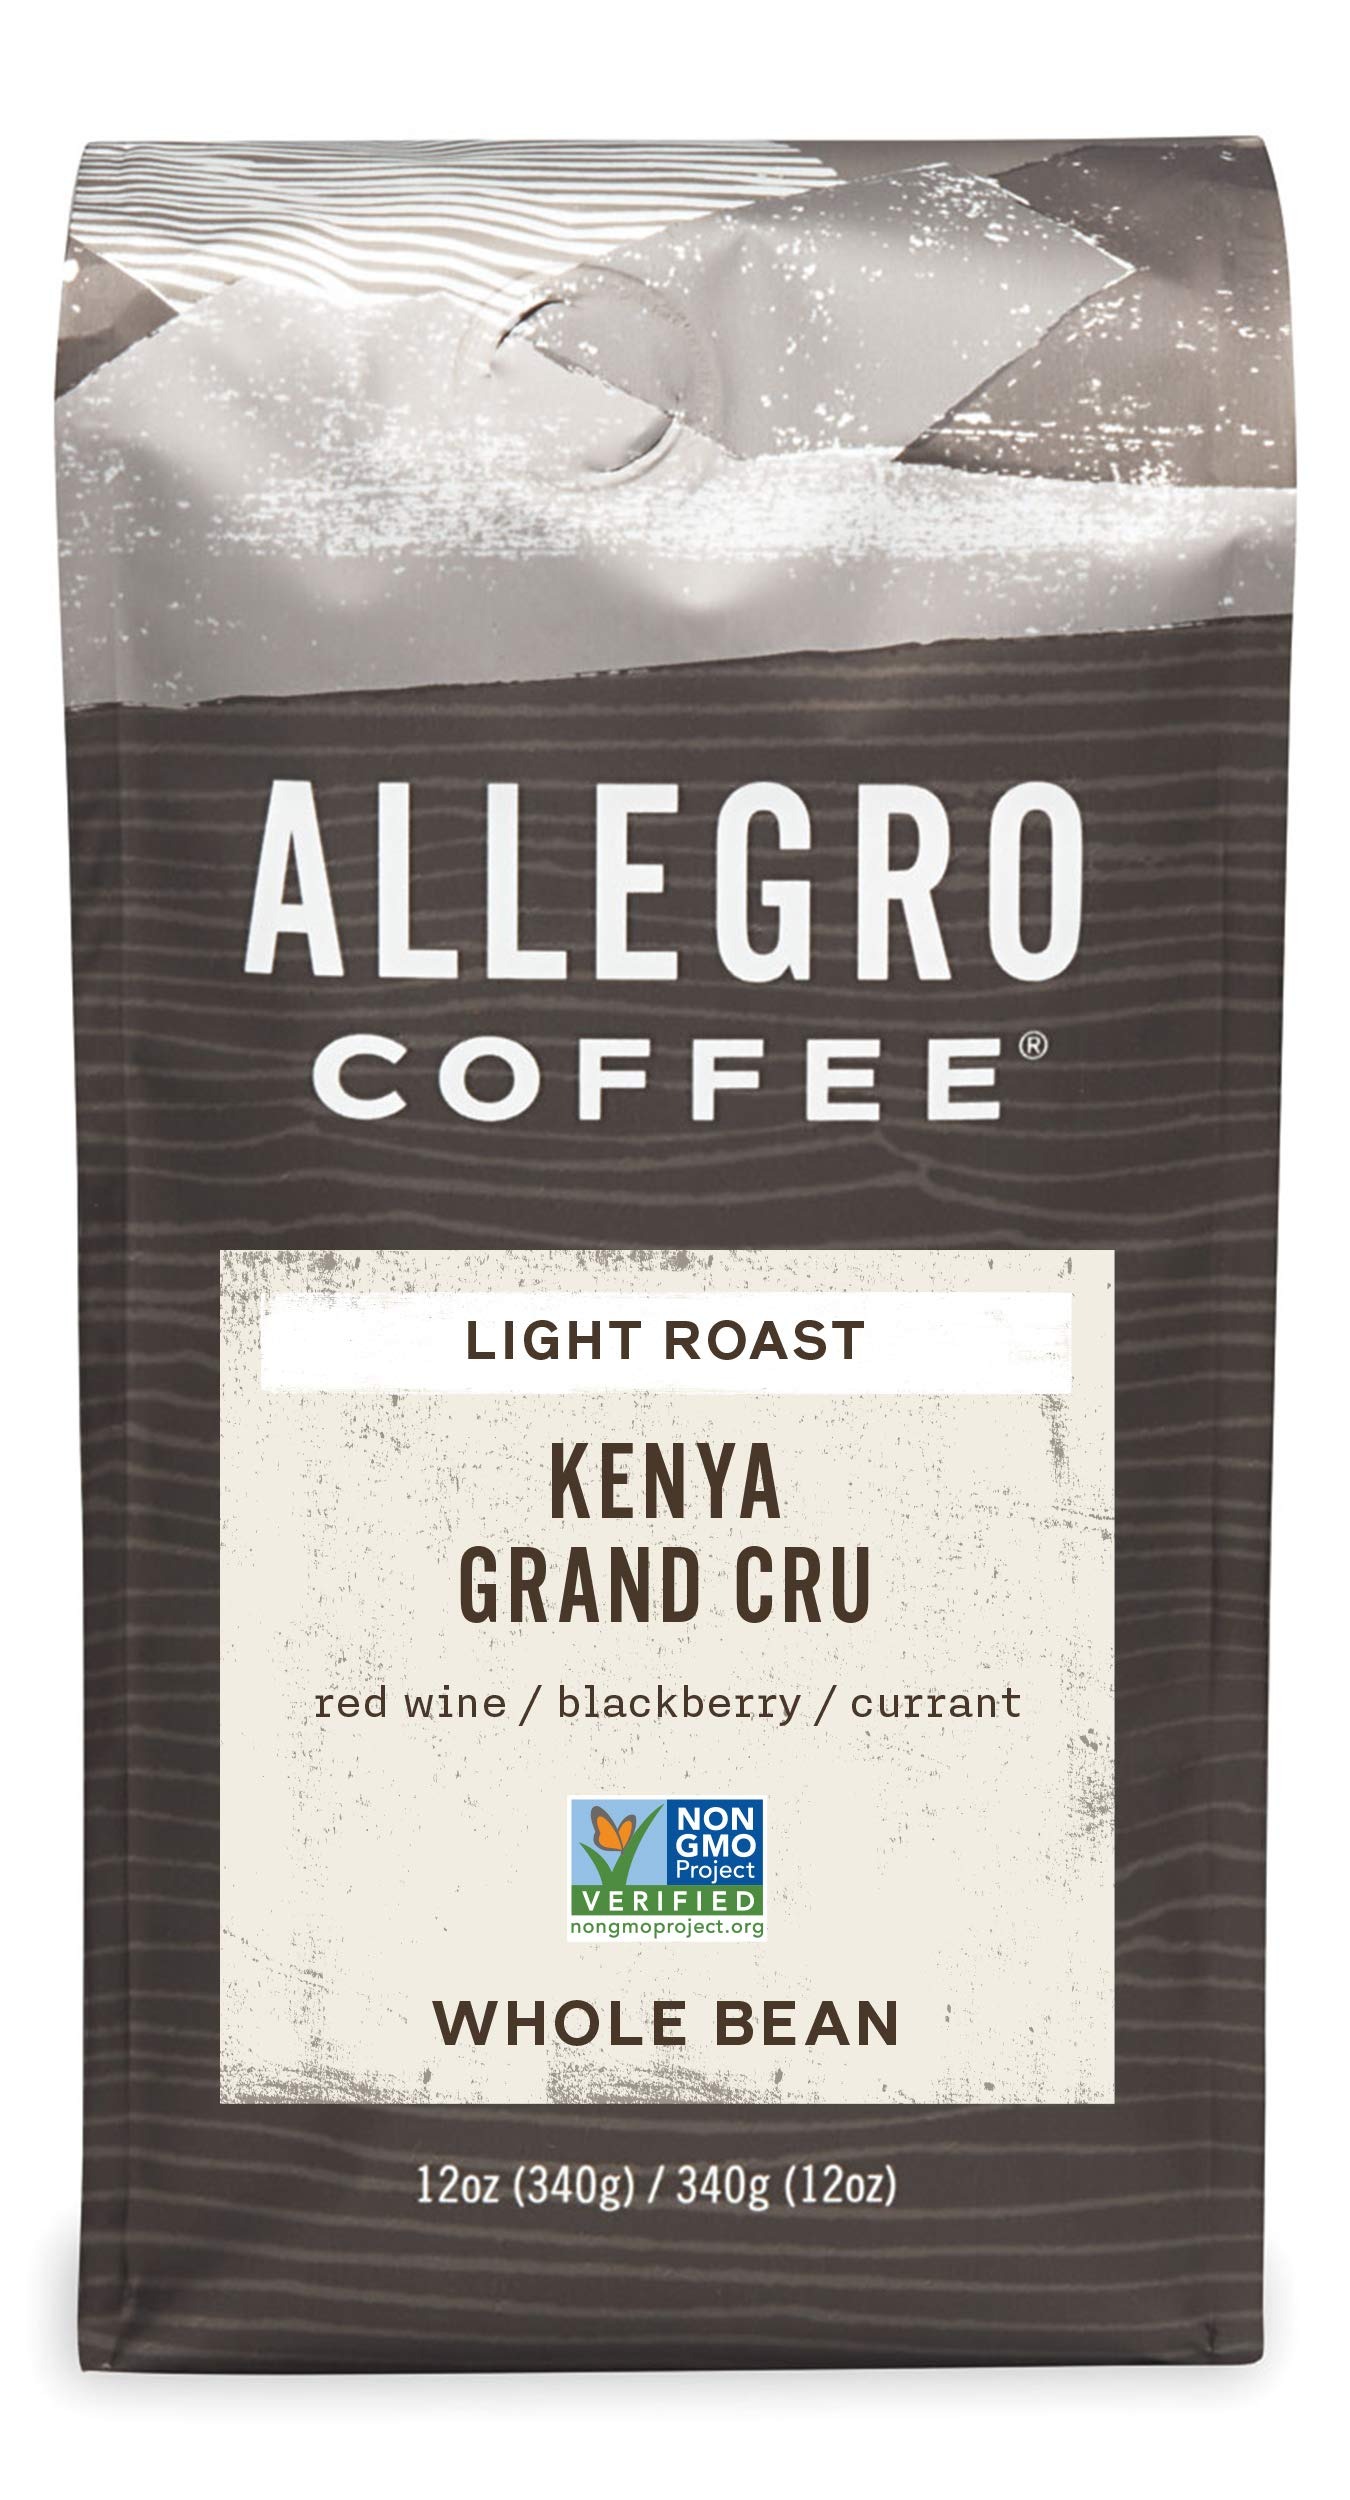
Item Name: Allegro Coffee Kenya Grand Cru Whole Bean Coffee, 12 oz
Bullet Point 1: Amazing products, exceptional ingredients, no compromises
Bullet Point 2: Specialty whole bean coffee
Bullet Point 3: Light roast
Bullet Point 4: Red wine, blackberry, currant
Value: 12.0
Unit: Ounce

Price: 24.39